Wersi

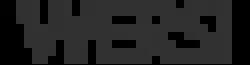
Modern logo of the company

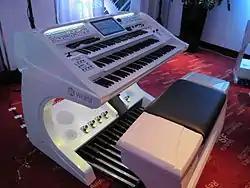
Wersi Sonic OAX1000 (since 2015)

Wersi is a German manufacturer of electronic organs, keyboards, and pianos. It is named after the communes of Werlau and Simmern in Rhineland-Palatinate. They were used by organists such as Franz Lambert and Klaus Wunderlich.